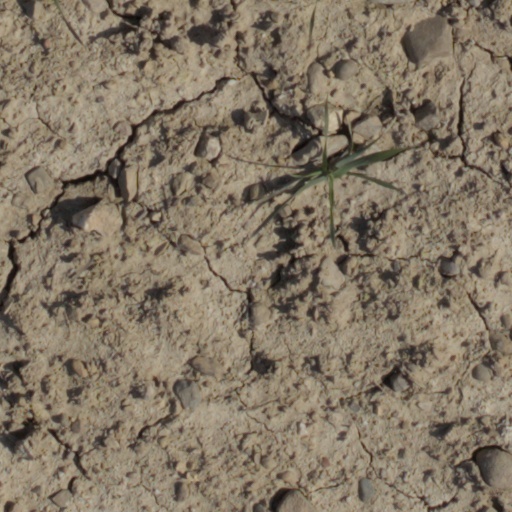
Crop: wheat